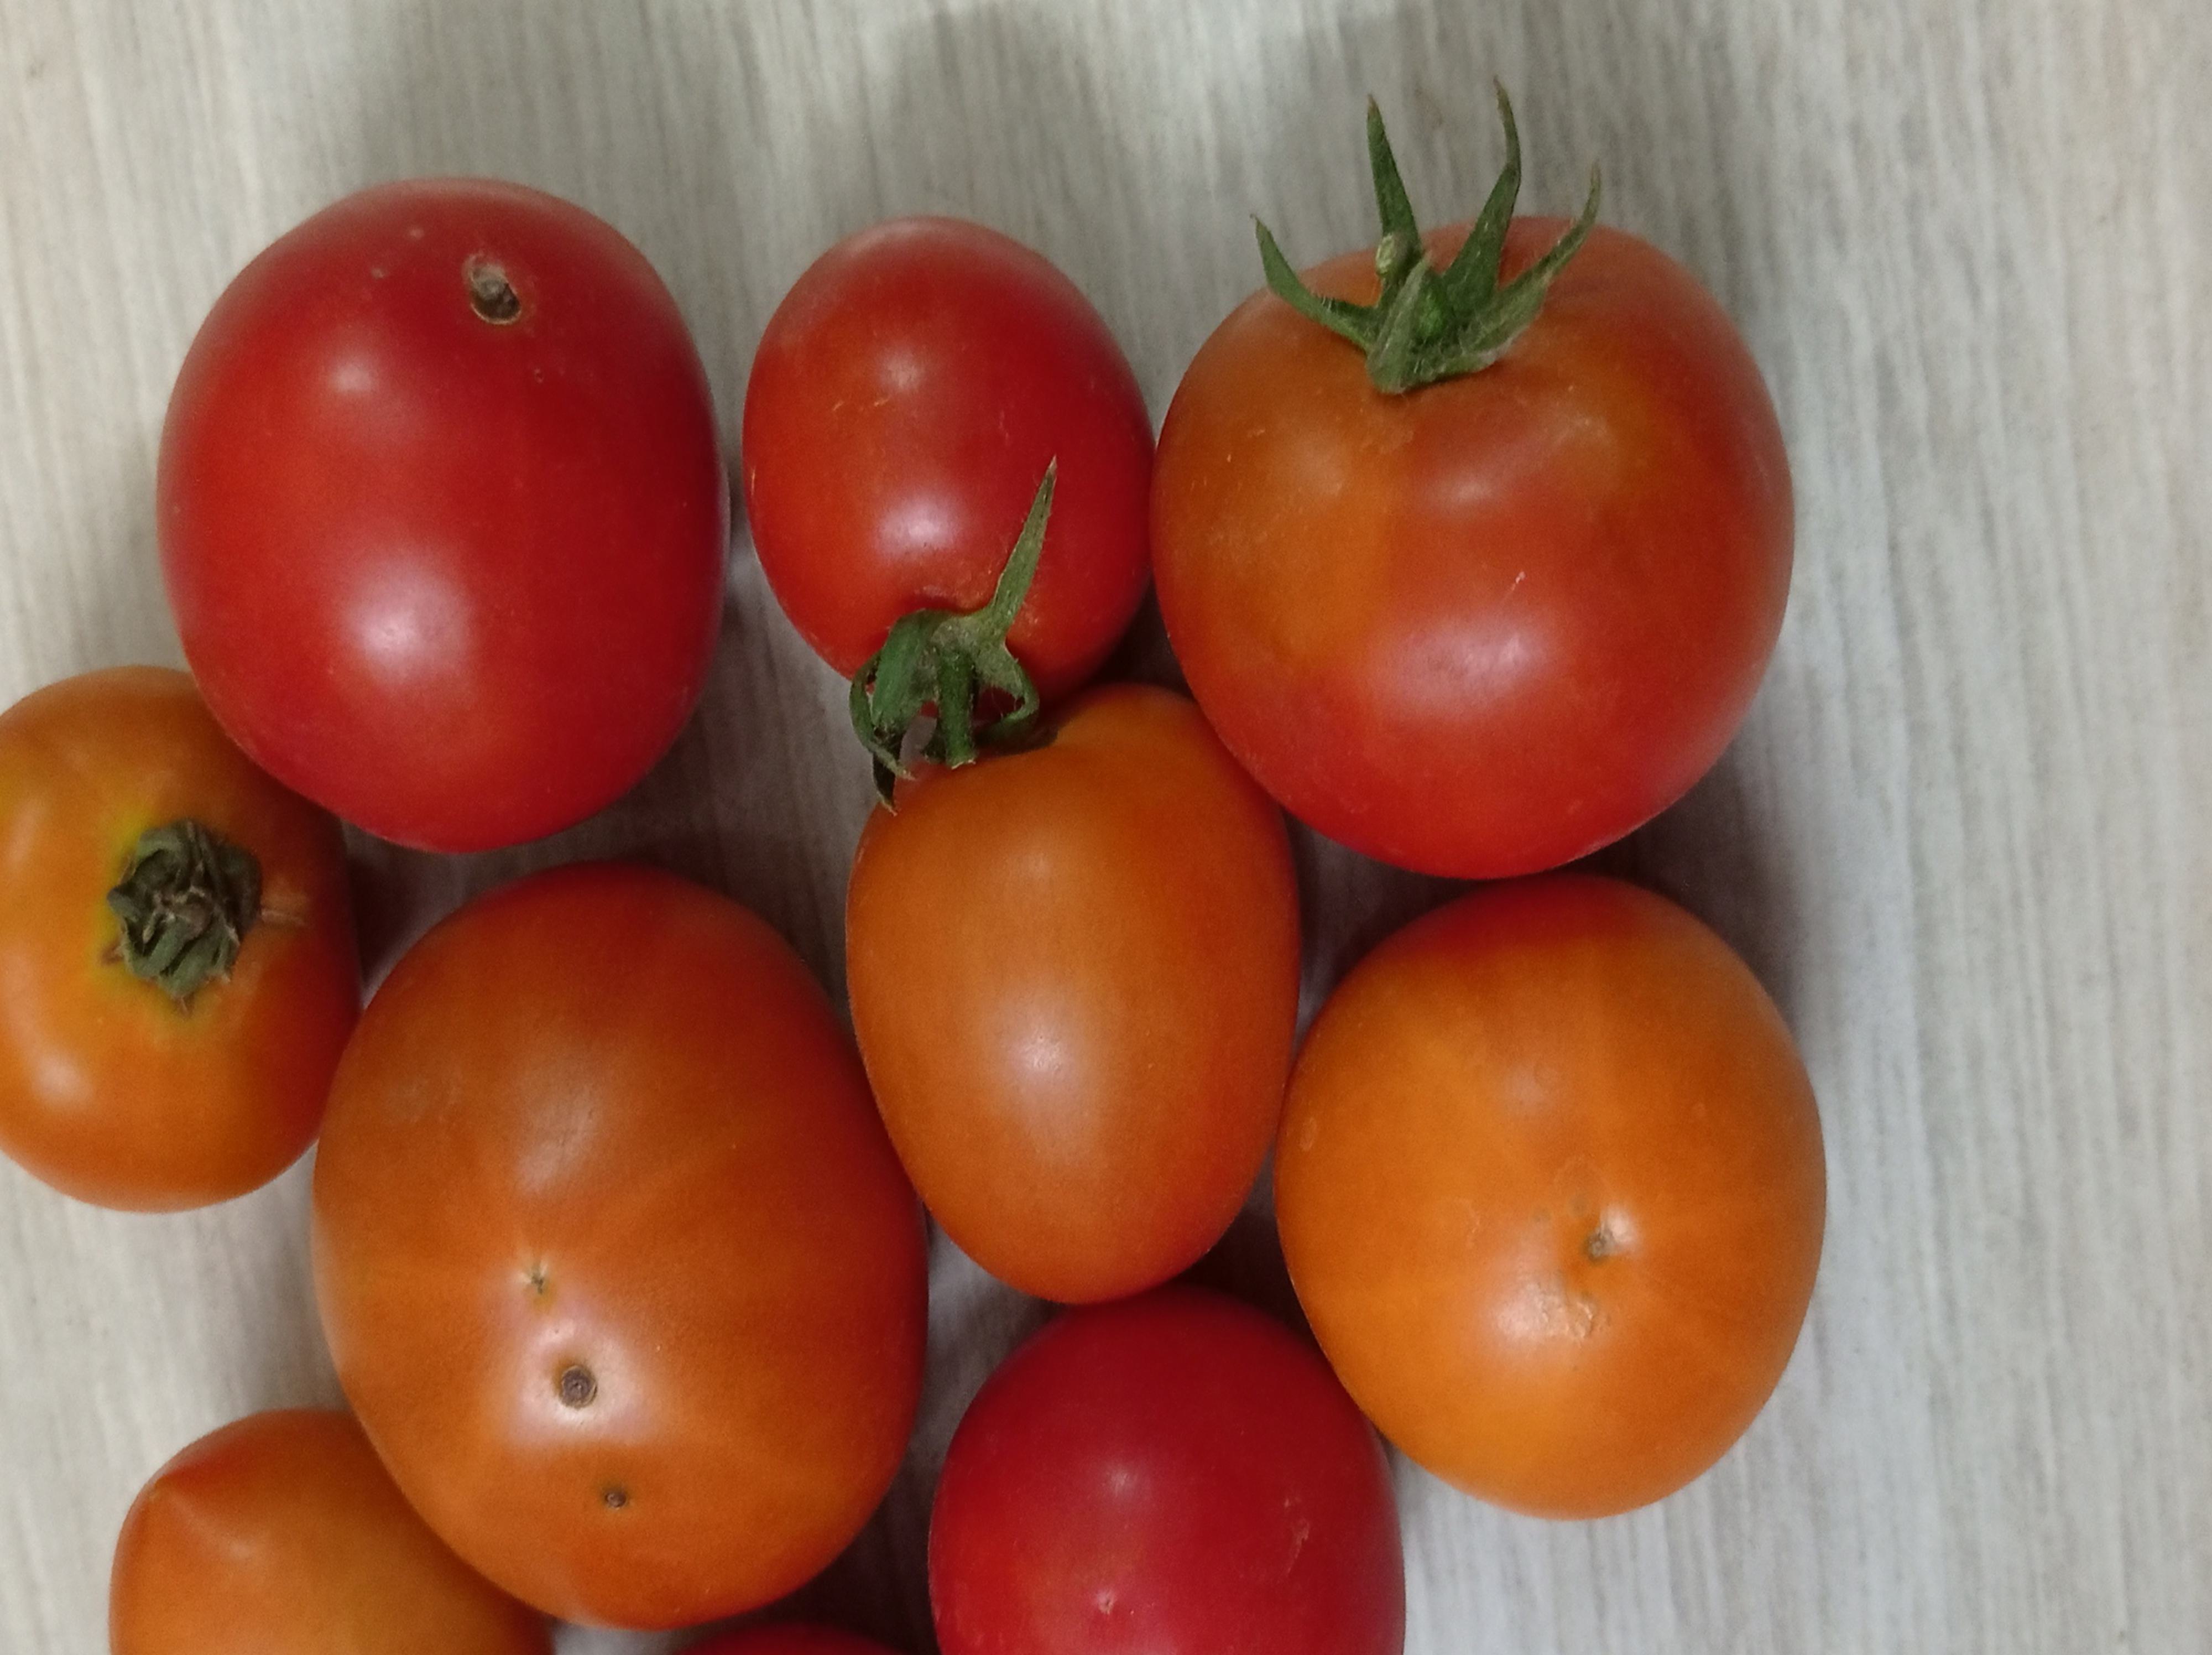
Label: Fresh